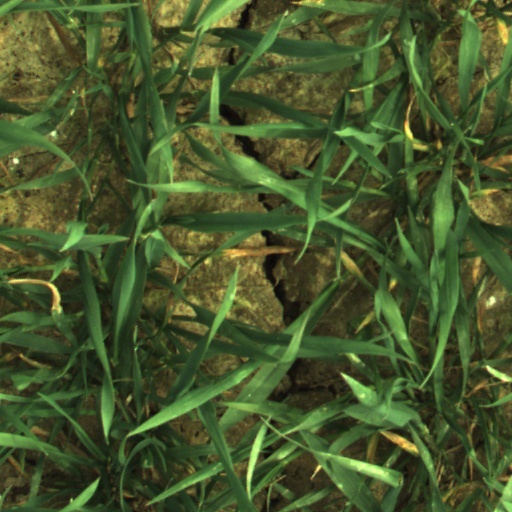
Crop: wheat